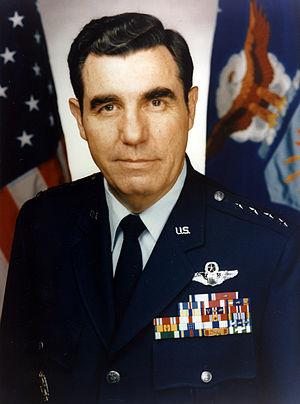
Le chef d'état-major de l'armée de la Force aérienne des États-Unis est un général 4 étoiles, subordonné direct du secrétaire à la Force aérienne. Il est membre du Joint Chiefs of Staff. Il est nommé par le président des États-Unis, sa nomination est ensuite validée par le Sénat.
Le Vice Chief of Staff of the United States Air Force est le deuxième officier le plus gradé de l'armée de l'air américaine. En cas d'absence ou d'empêchement du chef d'état-major de l'armée de l'air, le VCSAF assume les tâches et responsabilités du CSAF. Le VCSAF peut également exercer d'autres fonctions que lui confient le Secrétaire à la défense, le Secrétaire à l'US Air Force ou le CSAF. Le VCSAF est nommé par le président des États-Unis et doit être confirmé par un vote à la majorité du Sénat. En vertu de la loi, le VCSAF est nommé général quatre étoiles.